Botticelli Inferno

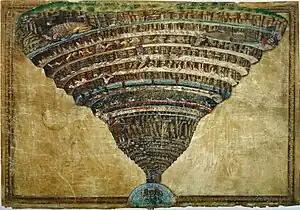
The "Map of Hell" painting by Botticelli is the subject of the film.

"Die Zeit" comments that the film is worth seeing "as a background for the blockbuster [Ron Howard's film] – or instead." and further comments that Ron Howard's film only briefly shows a projection of the map, while in Ralph Loop's film the viewer can "marvel at the miracle in detail". The reviewer further asks "A whole film about a darkly colored drawing of just 30 by 40 centimeters, centuries old – is not that terribly dry?" concluding that "In fact, the small film is not meant to provide new insights to art scientists. But it entertains us non-experts in the best possible [way] with the little material that can be filmed in this subject so we see shots of Florence and Rome...". "Die Zeit" finally concludes, "Anyone who can free himself from such perfectly overworked vision of hell, recognizes Botticelli's painting [for] what it still is: infernal[ly] good."